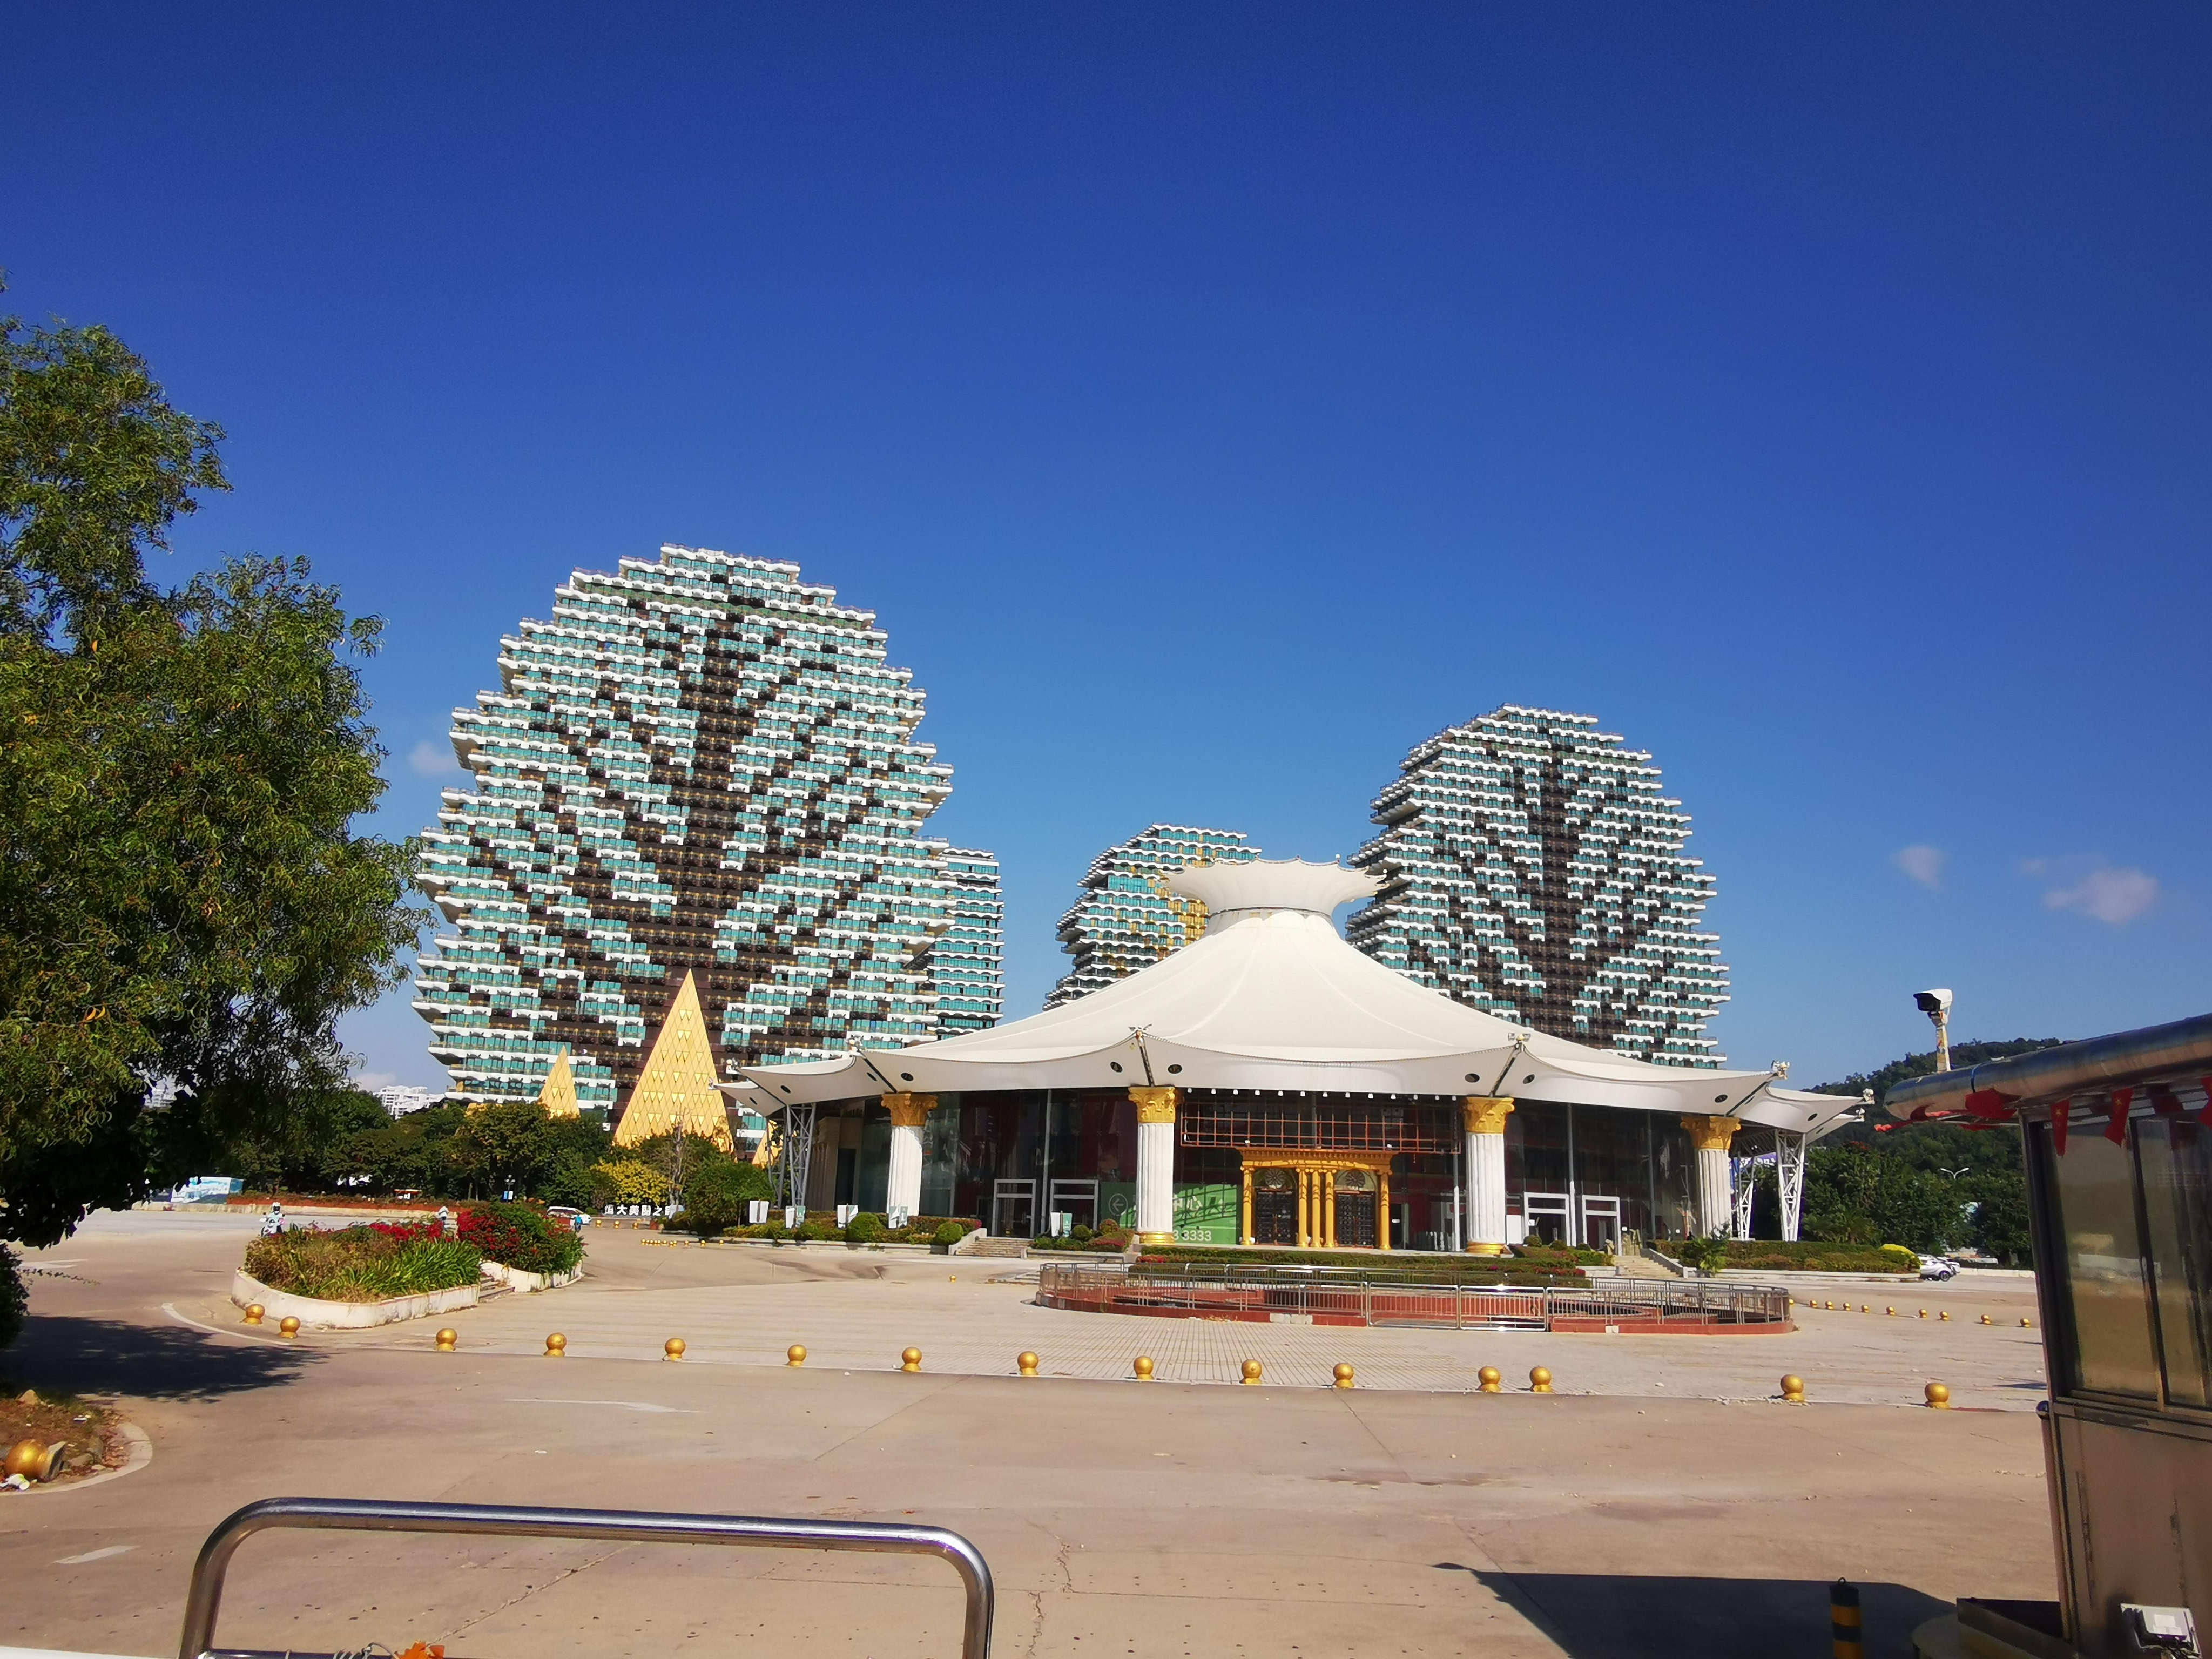
地标名称：美丽之冠
所在城市：三亚市·吉阳区